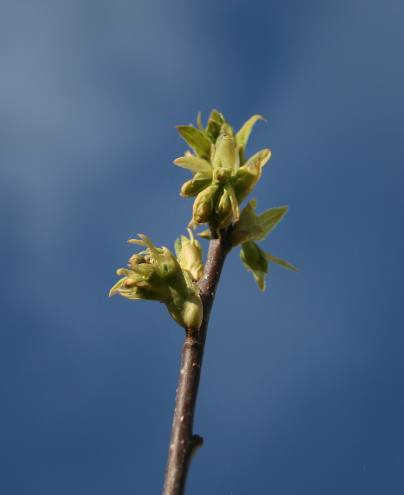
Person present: No